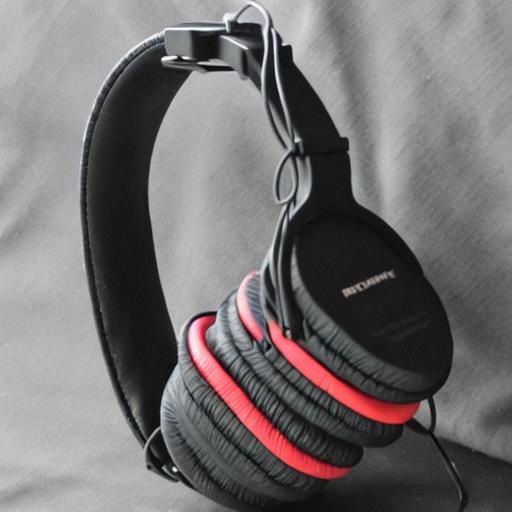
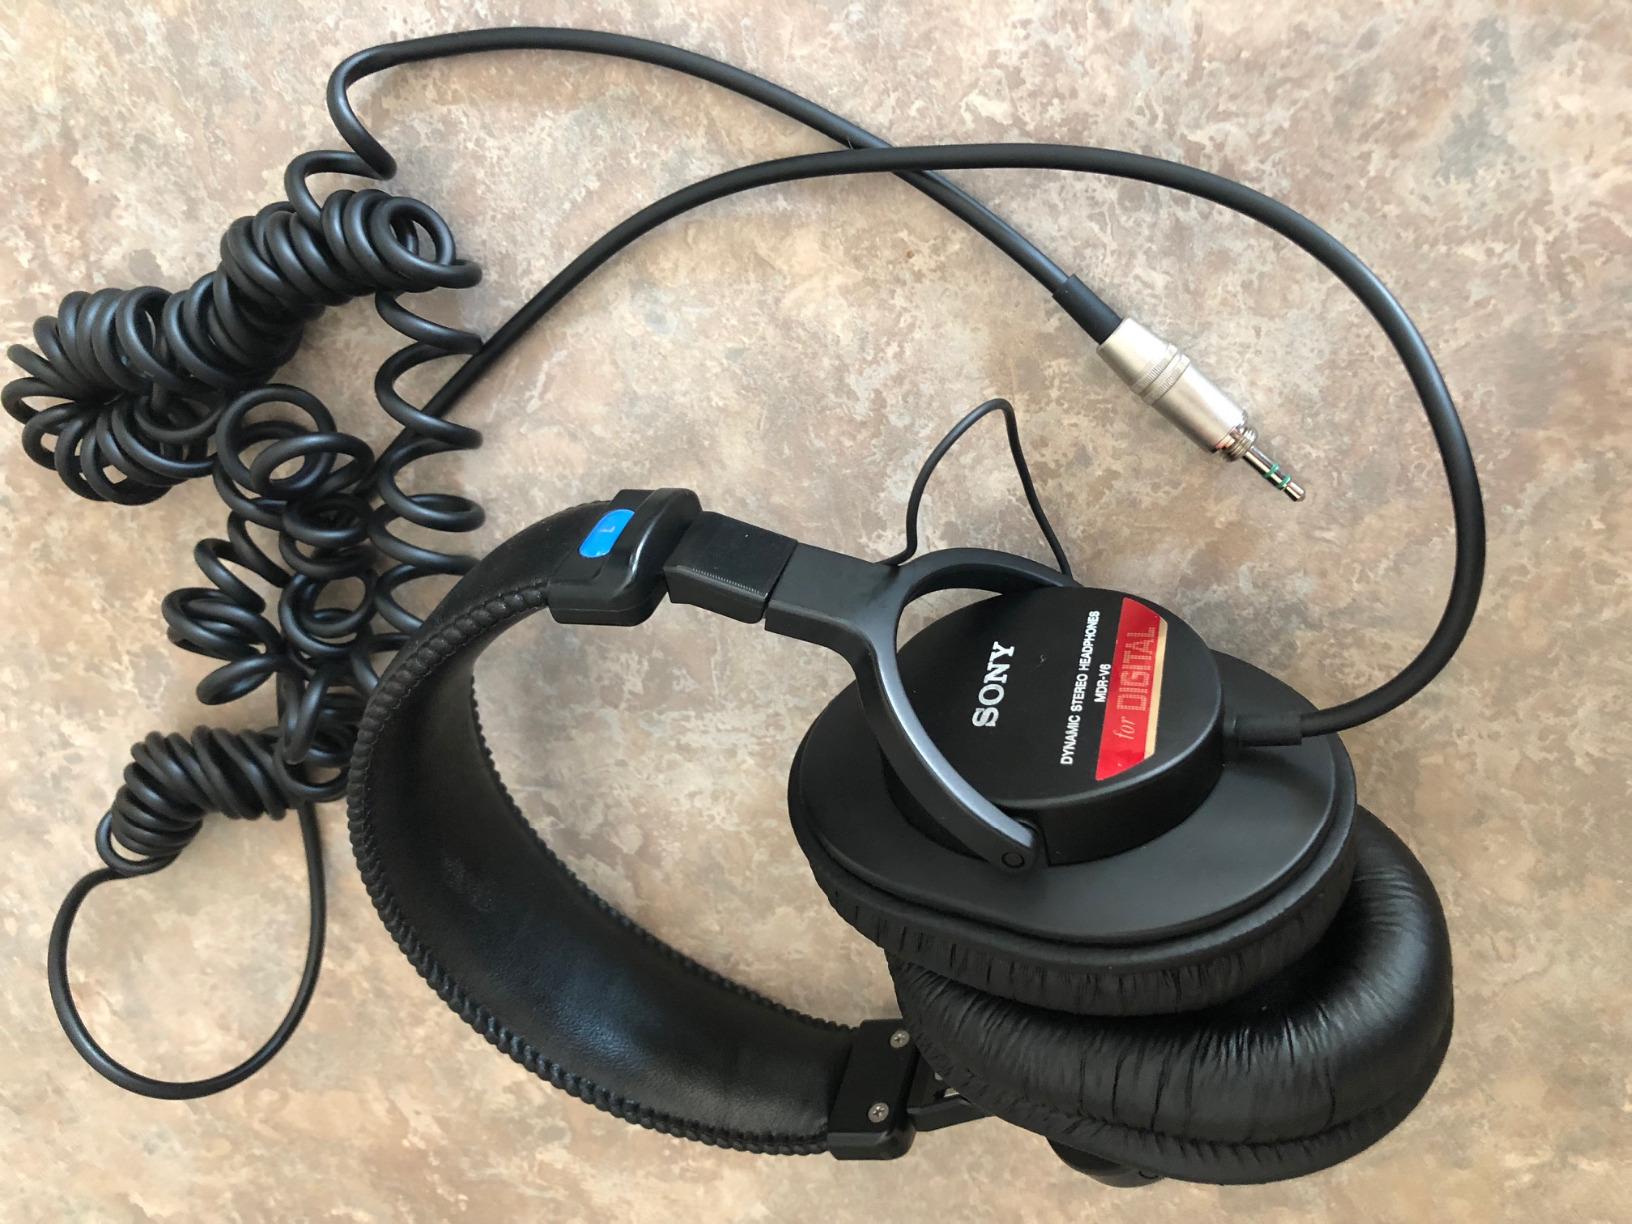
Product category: headphones
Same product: no